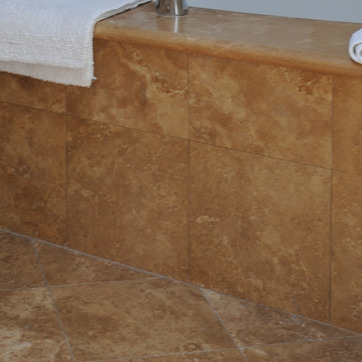
Material: tile